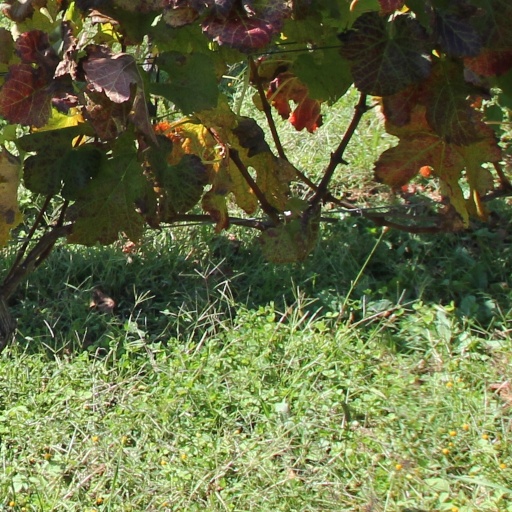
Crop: grape